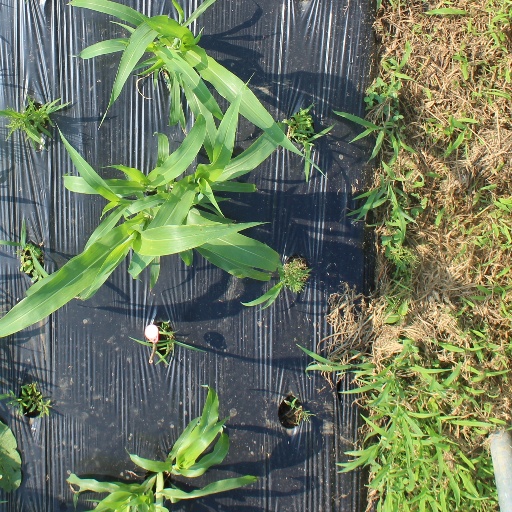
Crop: sorghum